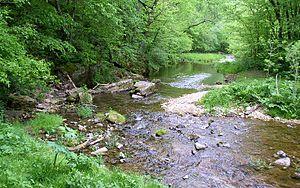
Le Parc d'État de Beaver Creek Valley est une réserve naturelle située dans l'État du Minnesota aux États-Unis, dans le comté de Houston.